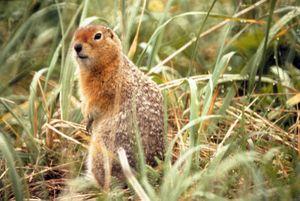
Le spermophile arctique est une espèce de rongeurs de la famille des Sciuridés.
Cette liste traite des mammifères se trouvant au Canada. Il y a environ 200 espèces de mammifères indigènes au Canada. La grandeur de son territoire offre une grande variété d'écosystèmes allant des montagnes aux plaines en passant par les espaces habités. On retrouve au Canada la moitié des espèces mondiales de Cétacés. Le groupe ayant le plus d'espèces sont les Rongeurs alors que le moins nombreux est celui des Didelphimorphes avec une seule espèce.